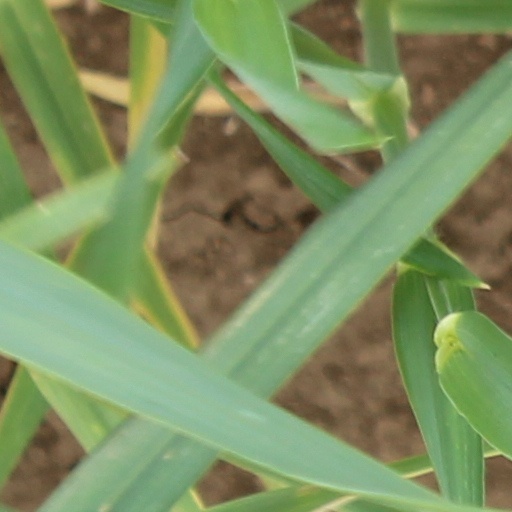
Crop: wheat